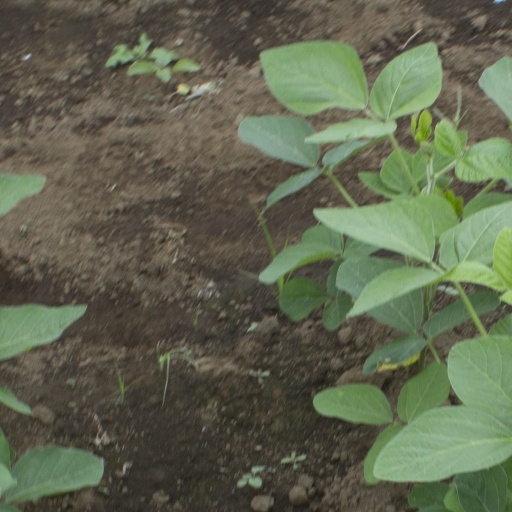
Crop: soybean